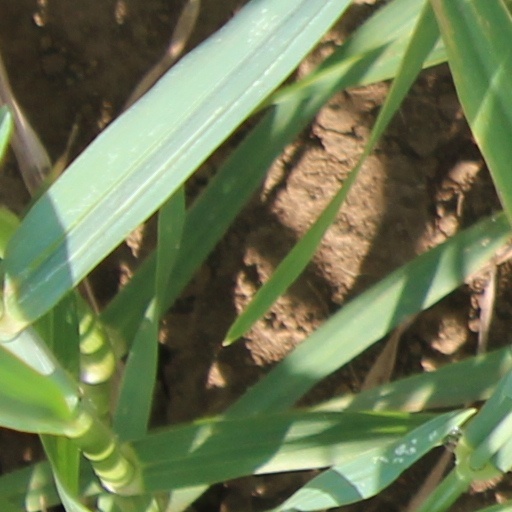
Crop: wheat